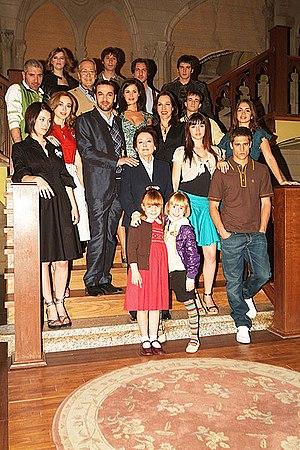
El Internado est un feuilleton télévisé espagnol en soixante-et-onze épisodes de soixante-quinze minutes créé par Daniel Ecíja, produit par Globomedia et diffusé entre le 24 mai 2007 et le 13 octobre 2010 sur Antena 3.
Amparo Baró San Martín, née le 21 septembre 1937 à Barcelone et morte le 29 janvier 2015 à Madrid, est une actrice espagnole.